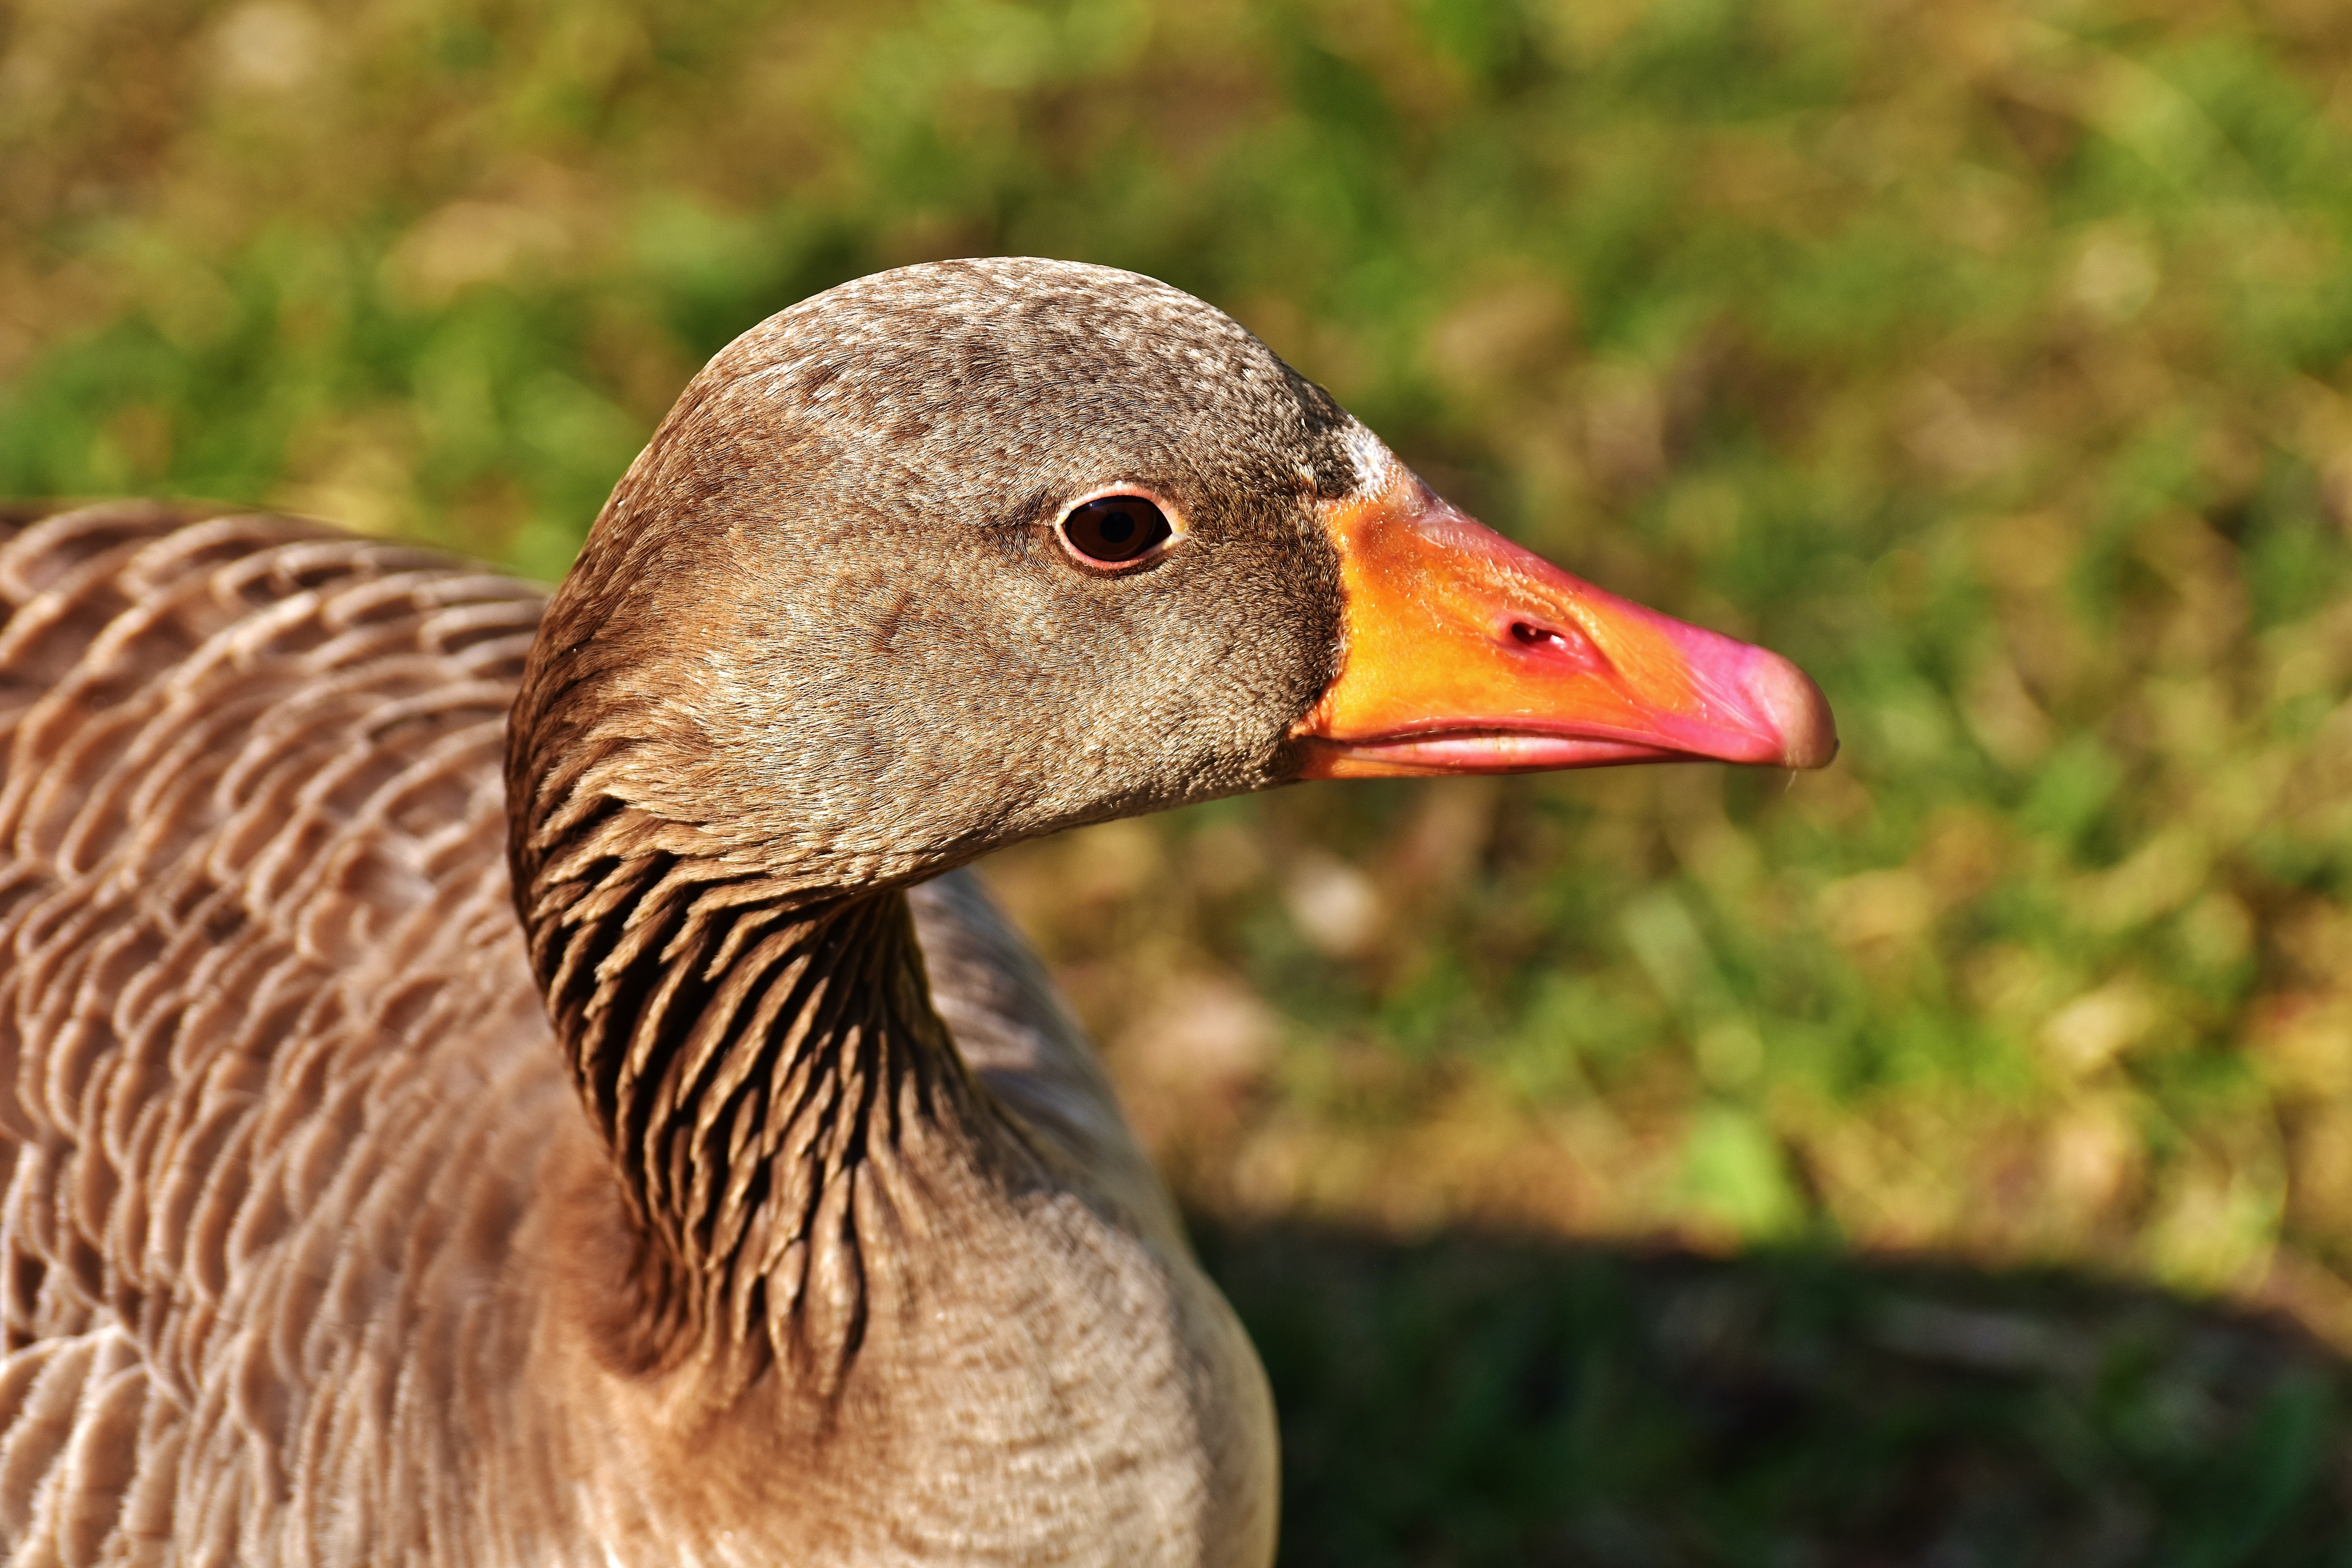
nature, bird, animal, wildlife, beak, feather, fowl, fauna, poultry, close up, duck, goose, vertebrate, bill, waterfowl, water bird, animal world, mallard, canard, greylag goose, wild goose, ducks geese and swans